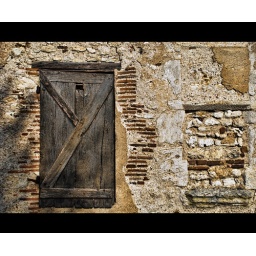
An old wooden window in an old wall.